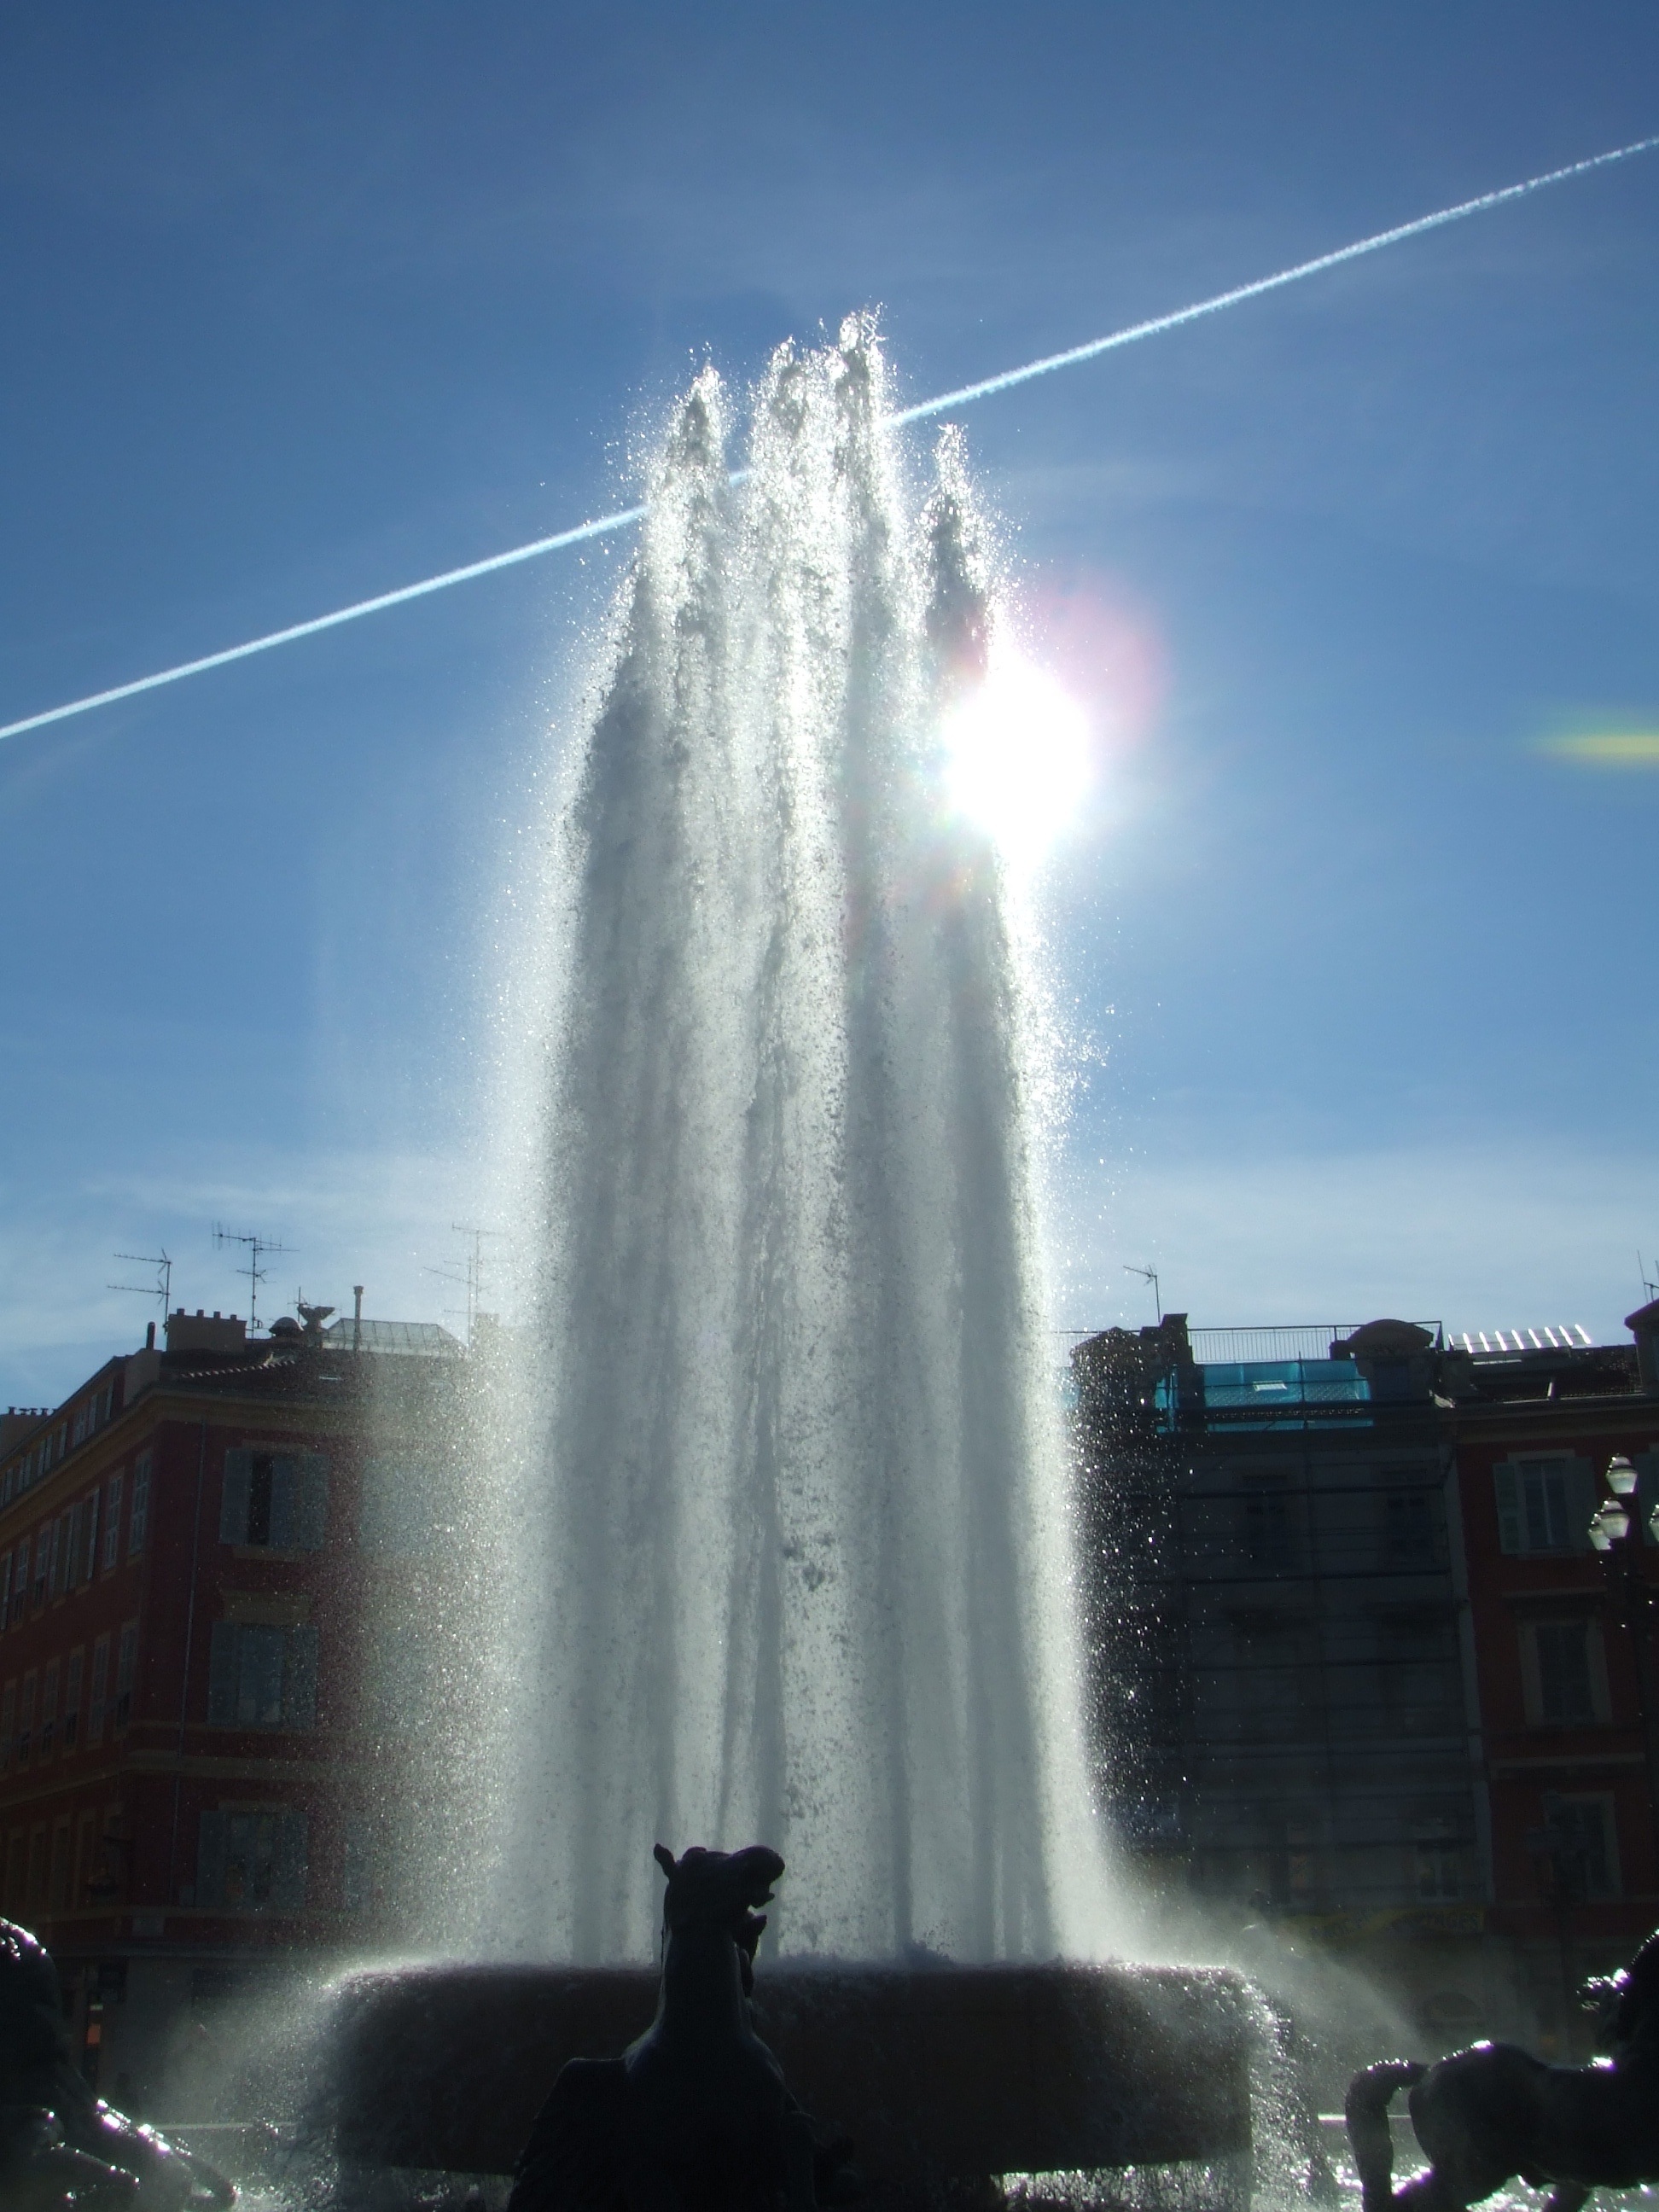
water, light, sunlight, city, skyscraper, landmark, fountain, water feature, water jet, atmospheric phenomenon, atmosphere of earth